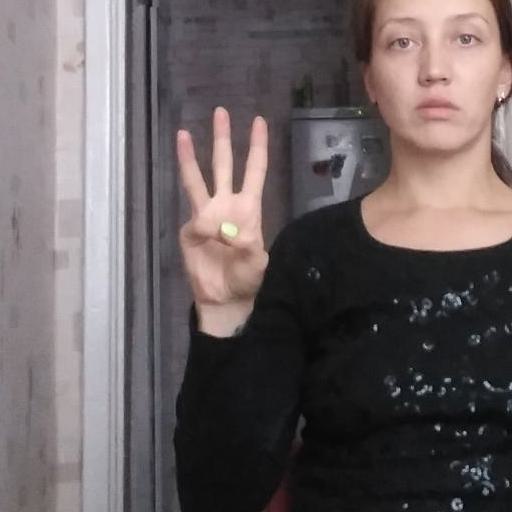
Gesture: three